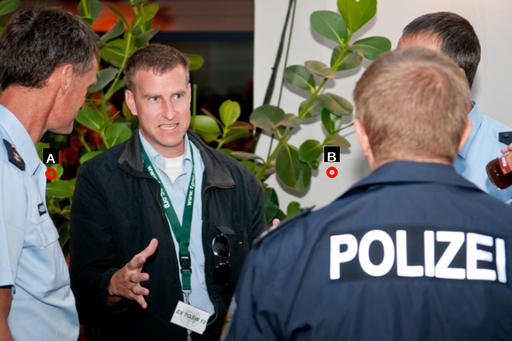
Question: Two points are circled on the image, labeled by A and B beside each circle. Which point is closer to the camera?
Select from the following choices.
(A) A is closer
(B) B is closer
Answer: A